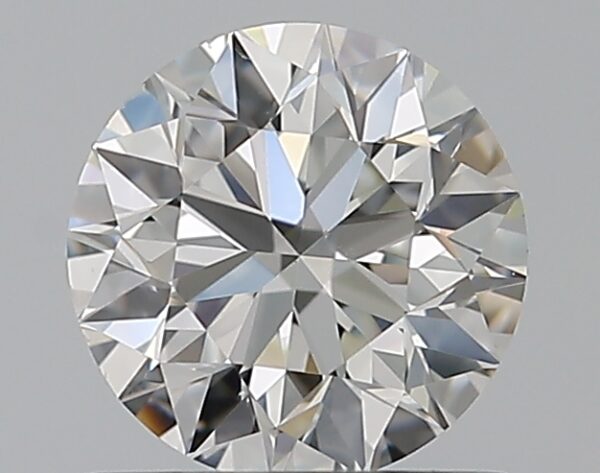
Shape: round
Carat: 0.7
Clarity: VS2
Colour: F
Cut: EX
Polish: EX
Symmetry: EX
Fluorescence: N
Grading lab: GIA
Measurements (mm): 5.62 x 5.65 x 3.56